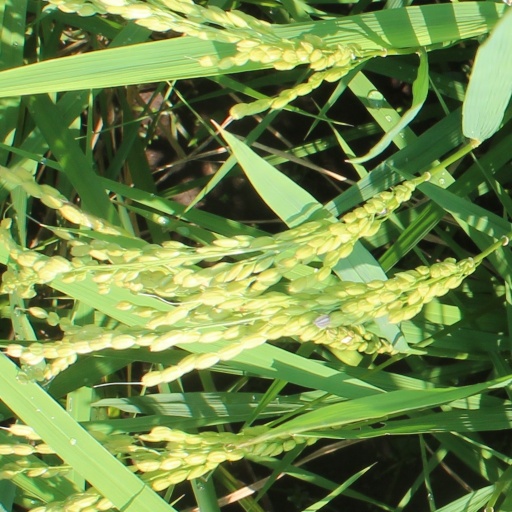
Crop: rice